Visa policy of Tanzania

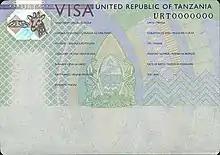
Sample of Tanzanian visa

Visitors to Tanzania must obtain either a visa on arrival or an e-Visa unless they are citizens of one of the visa-exempt countries or citizens who must obtain a visa from one of the Tanzanian diplomatic missions.